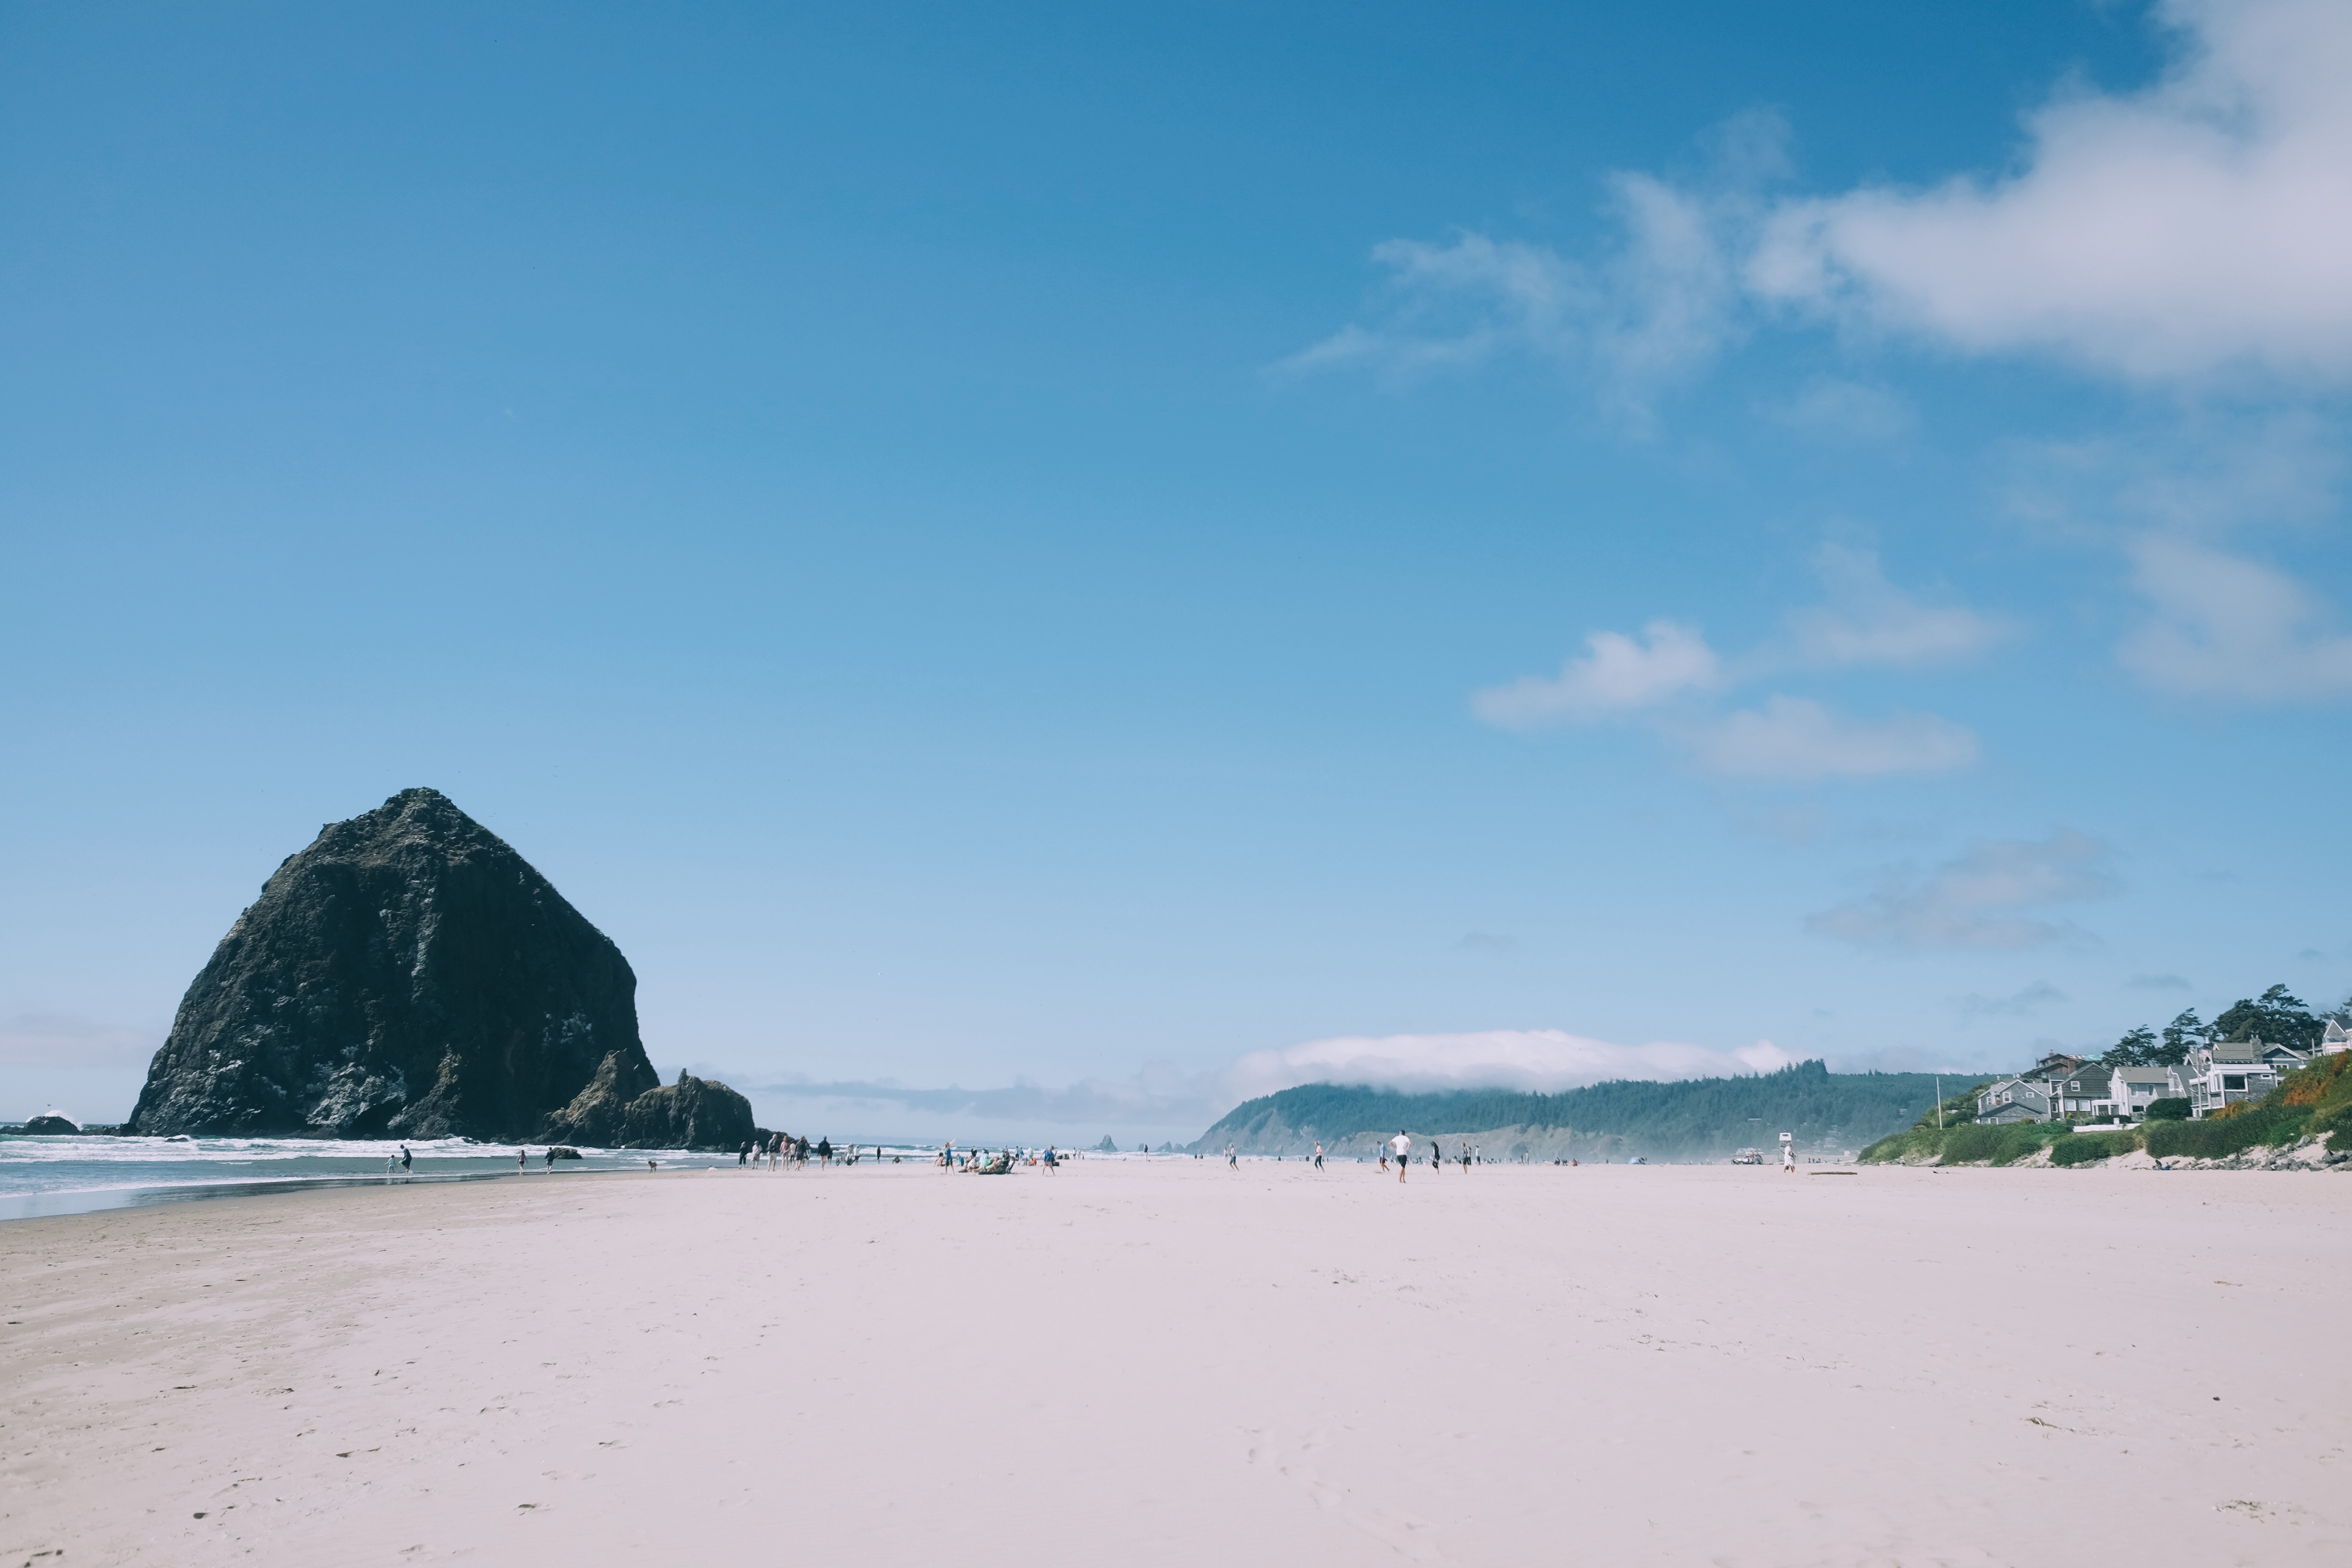
beach, sea, coast, sand, ocean, snow, landform, natural environment